MI5

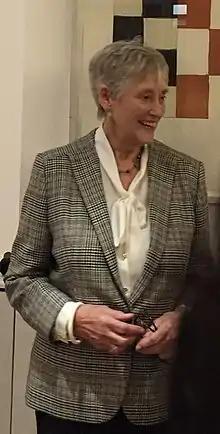
Dame Stella Rimington, the first female Director General of MI5

Although the Service is commonly referred to as 'MI5', this was its official name for only thirteen years (1916–1929). However, it is still used as a sub-title on the various pages of the official Security Service website, as well as in their web address (https://www.MI5.gov.uk).